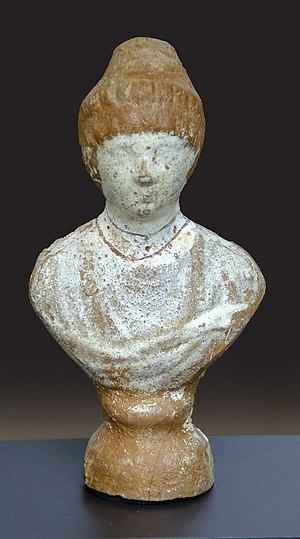
Les Turduli sont un peuple de l'Espagne antique dans la Bétique, sur les rives du Bétis, dans la moyenne partie de son cours.